Siege of Alexandria (641)

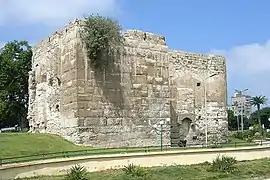
Western tower, remains of the Hellenistic city wall fortifications.

Forces of the Rashidun Caliphate seized the major Mediterranean port of Alexandria from the Eastern Roman Empire in the middle of the 7th century AD. Alexandria had been the capital of the Byzantine province of Egypt. This ended Eastern Roman maritime control and economic dominance of the Eastern Mediterranean and thus continued to shift geopolitical power further in favor of the Rashidun Caliphate.